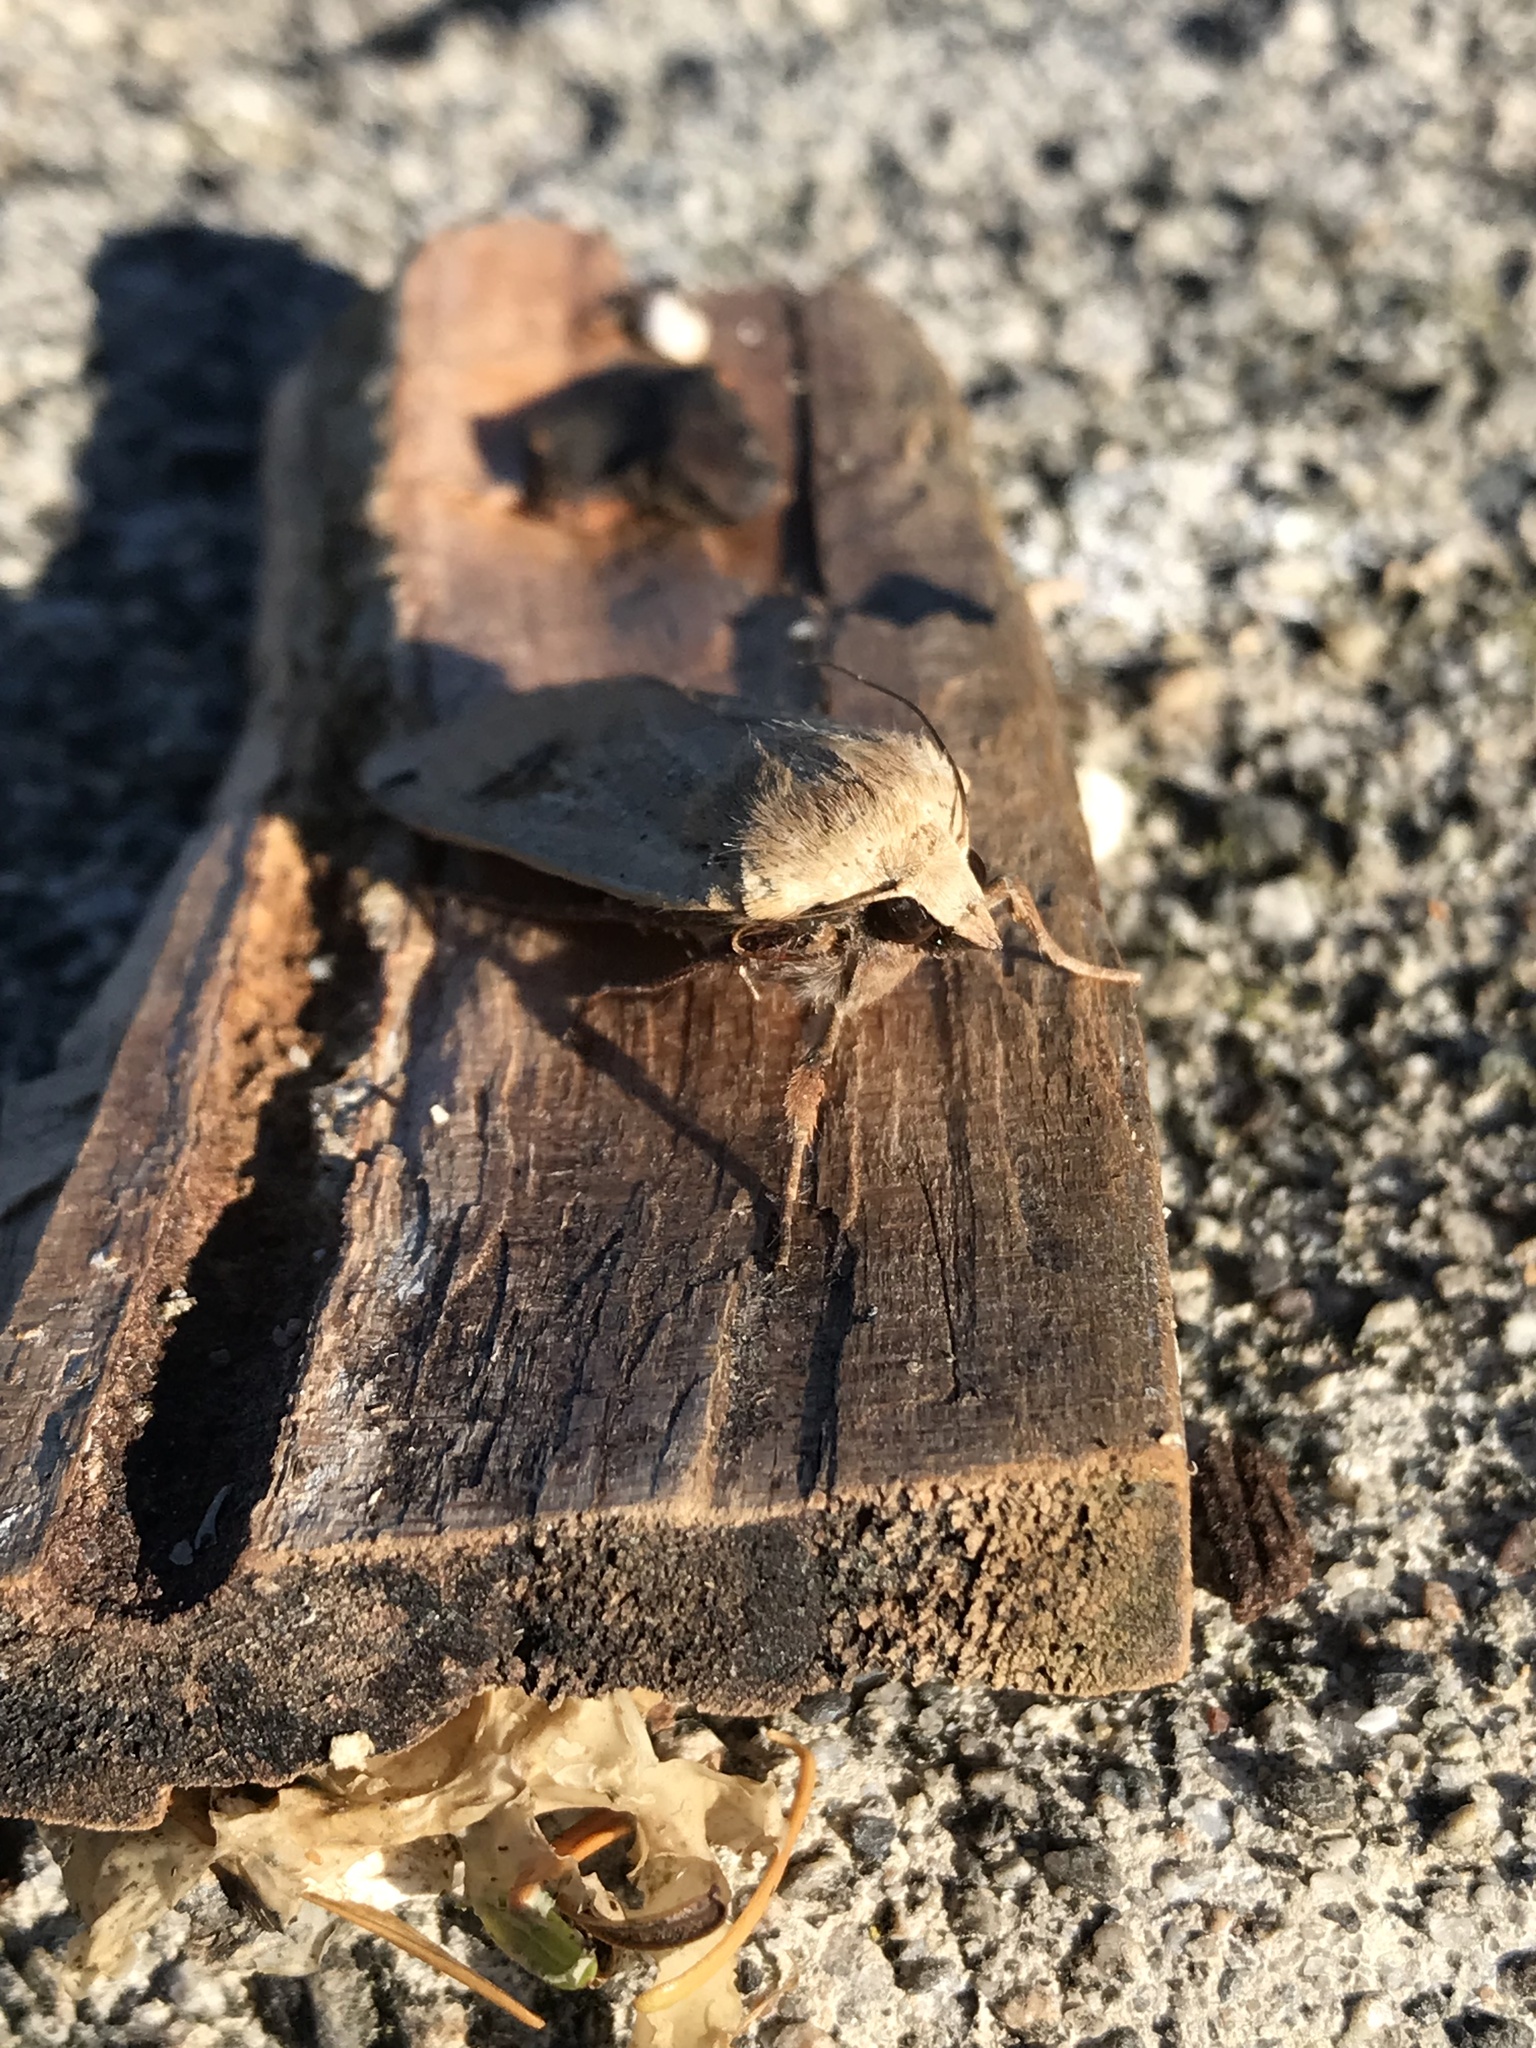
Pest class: cutworms